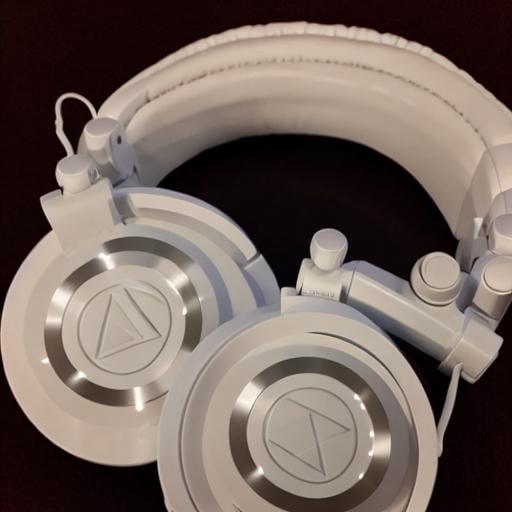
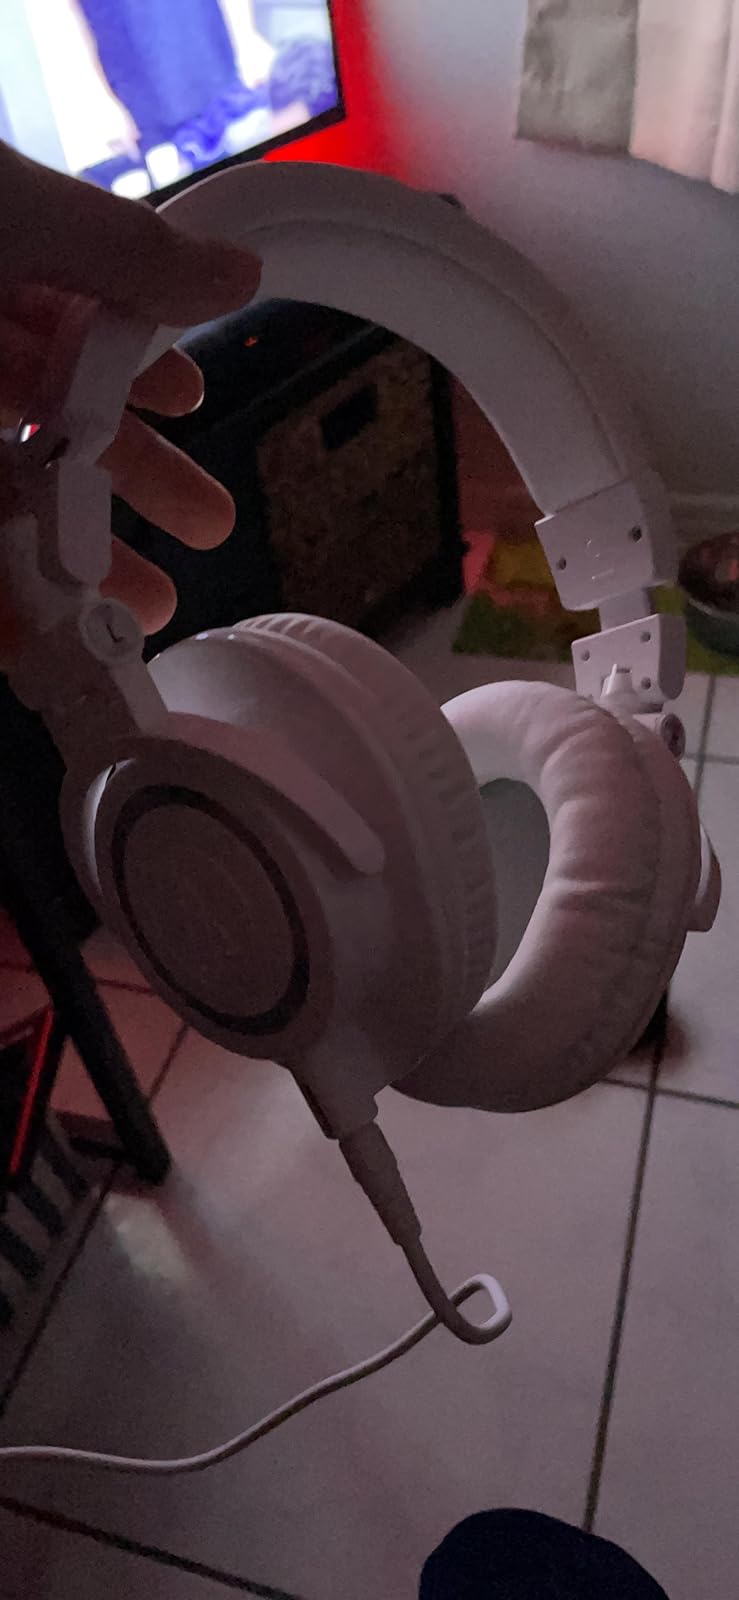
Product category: headphones
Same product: no